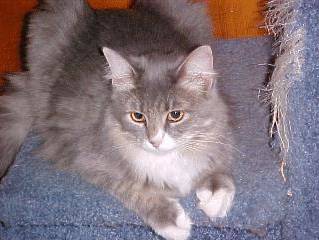
Label: cat